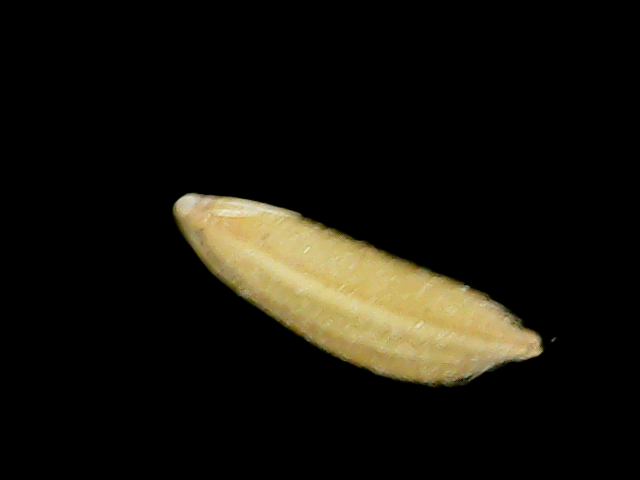
Rice variety: Binadhan17